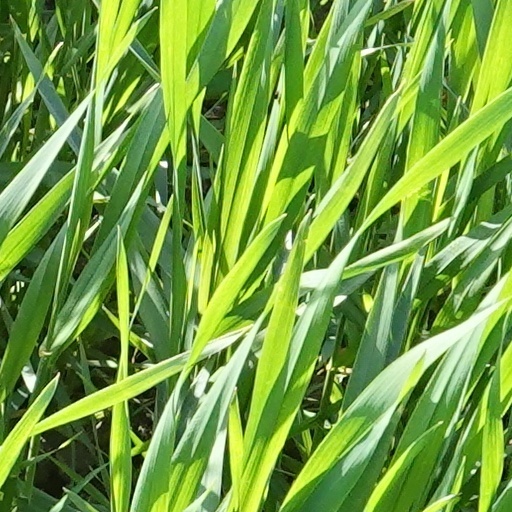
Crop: wheat